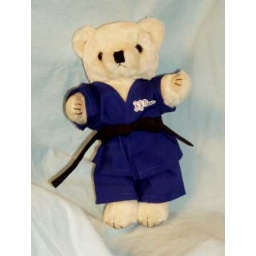
Teddy bear in blue karate uniform, black belt, and name on tunic.